Roman Catholic Diocese of Covington

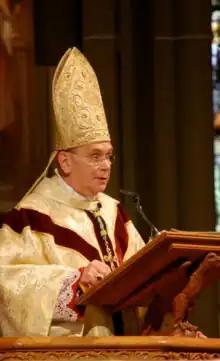
Bishop Foys (2014)

To replace Maes, Pope Benedict XV in 1915 named Reverend Ferdinand Brossart as the next bishop of Covington. The Benedictine Sisters of Covington established Villa Madonna College for women in 1921 in Crestview Hills to prepare teachers for Catholic schools. It is today Thomas More University. Brossart resigned in 1923. Pope Pius XI appointed Reverend Francis Howard that same year as bishop of Covington.